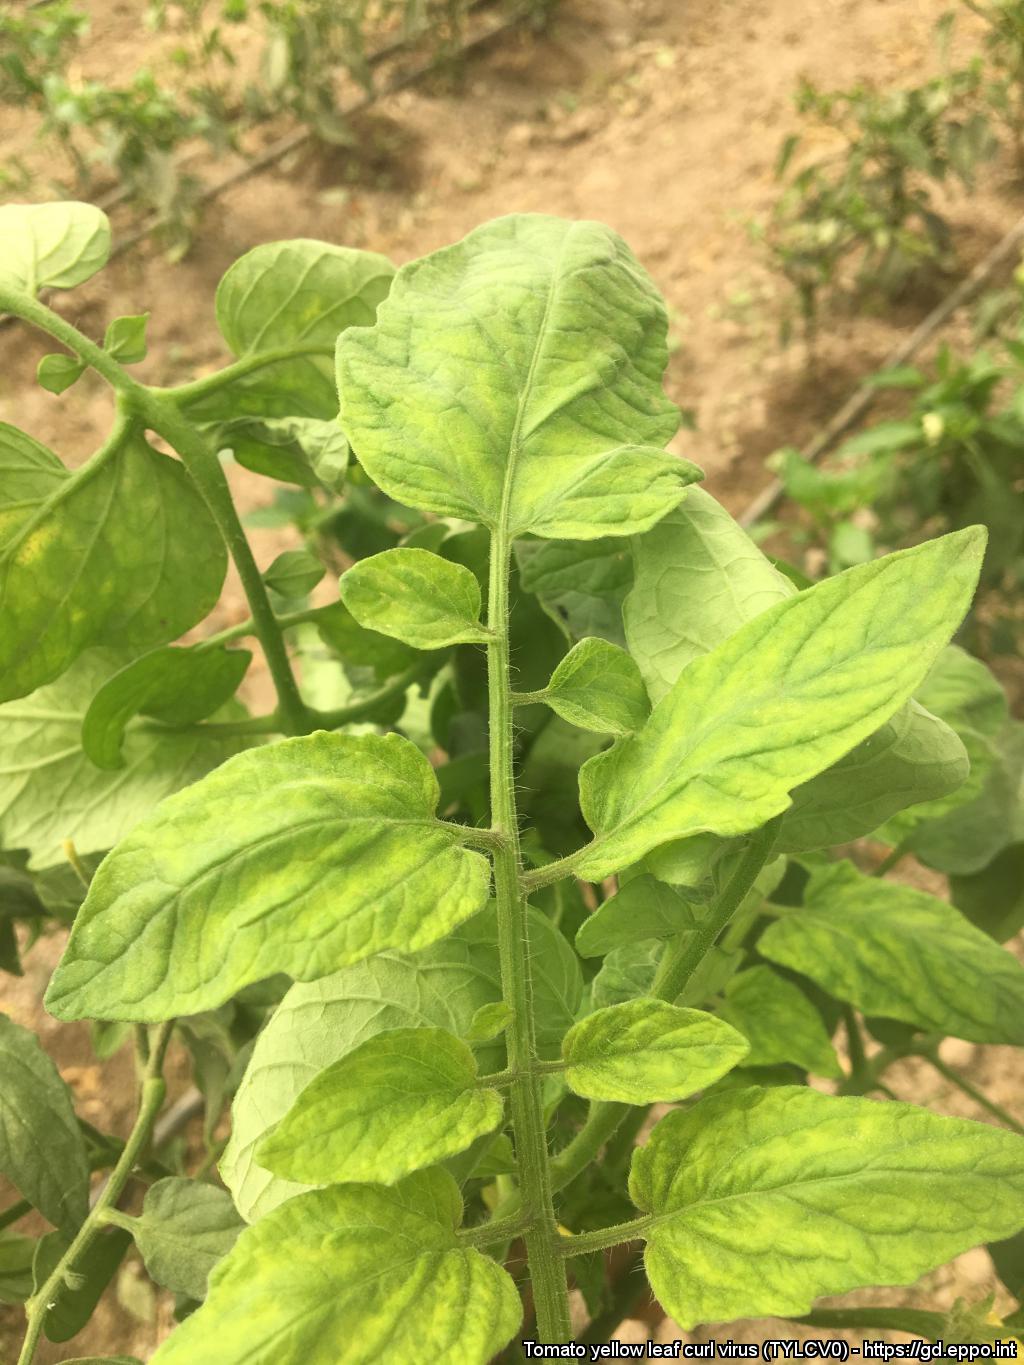
Labels: Tomato leaf yellow virus, Tomato leaf yellow virus, Tomato leaf yellow virus, Tomato leaf yellow virus, Tomato leaf yellow virus